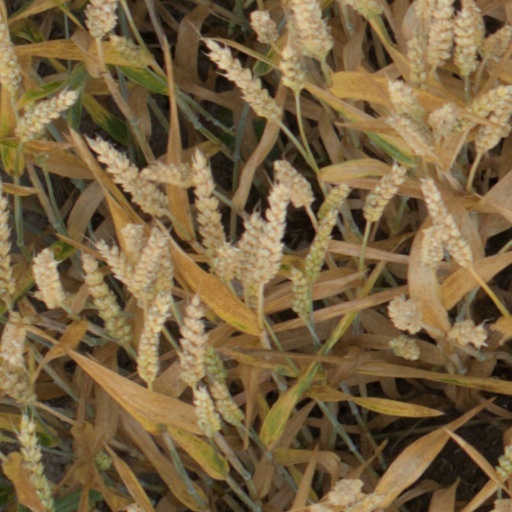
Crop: wheat